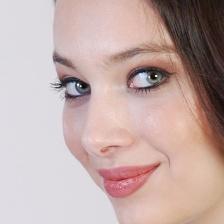
Label: faces